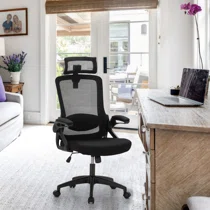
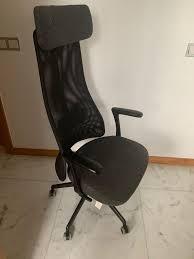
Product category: items_chair
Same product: no